COVID-19 vaccination in Australia

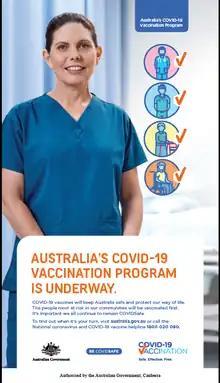
A poster released in March 2021, part of the Australian Government's COVID-19 vaccination rollout

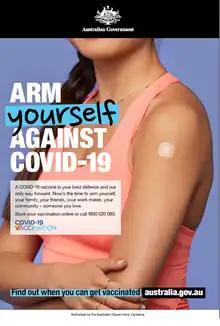
A poster from the government's vaccination campaign rolled out in July 2021, titled "Arm yourself against COVID-19"

The general COVID-19 vaccination in Australia program began on 22 February 2021 in response to the COVID-19 pandemic, with the goal of vaccinating all willing people in Australia before 2022. Front-line workers and aged care staff and residents had priority for being inoculated, before a gradual phased release to less-vulnerable and lower-risk population groups throughout 2021. The Therapeutic Goods Administration (TGA) approved four vaccines for Australian use in 2021: the Pfizer–BioNTech vaccine on 25 January, the Oxford–AstraZeneca vaccine on 16 February, Janssen vaccine on 25 June and the Moderna vaccine on 9 August. Although approved for use, the Janssen vaccine was not included in the Australian vaccination program .